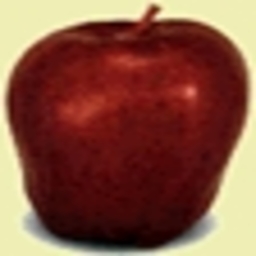
Label: Apple